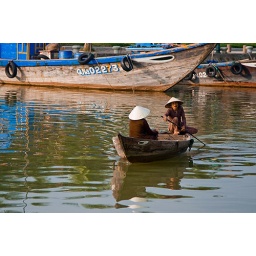
Two women in a boat rowing across the Thu Bon river in Hoi An, Vietnam.